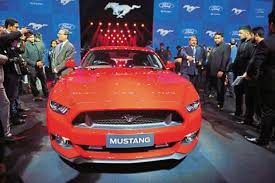
Vehicle type: Cars